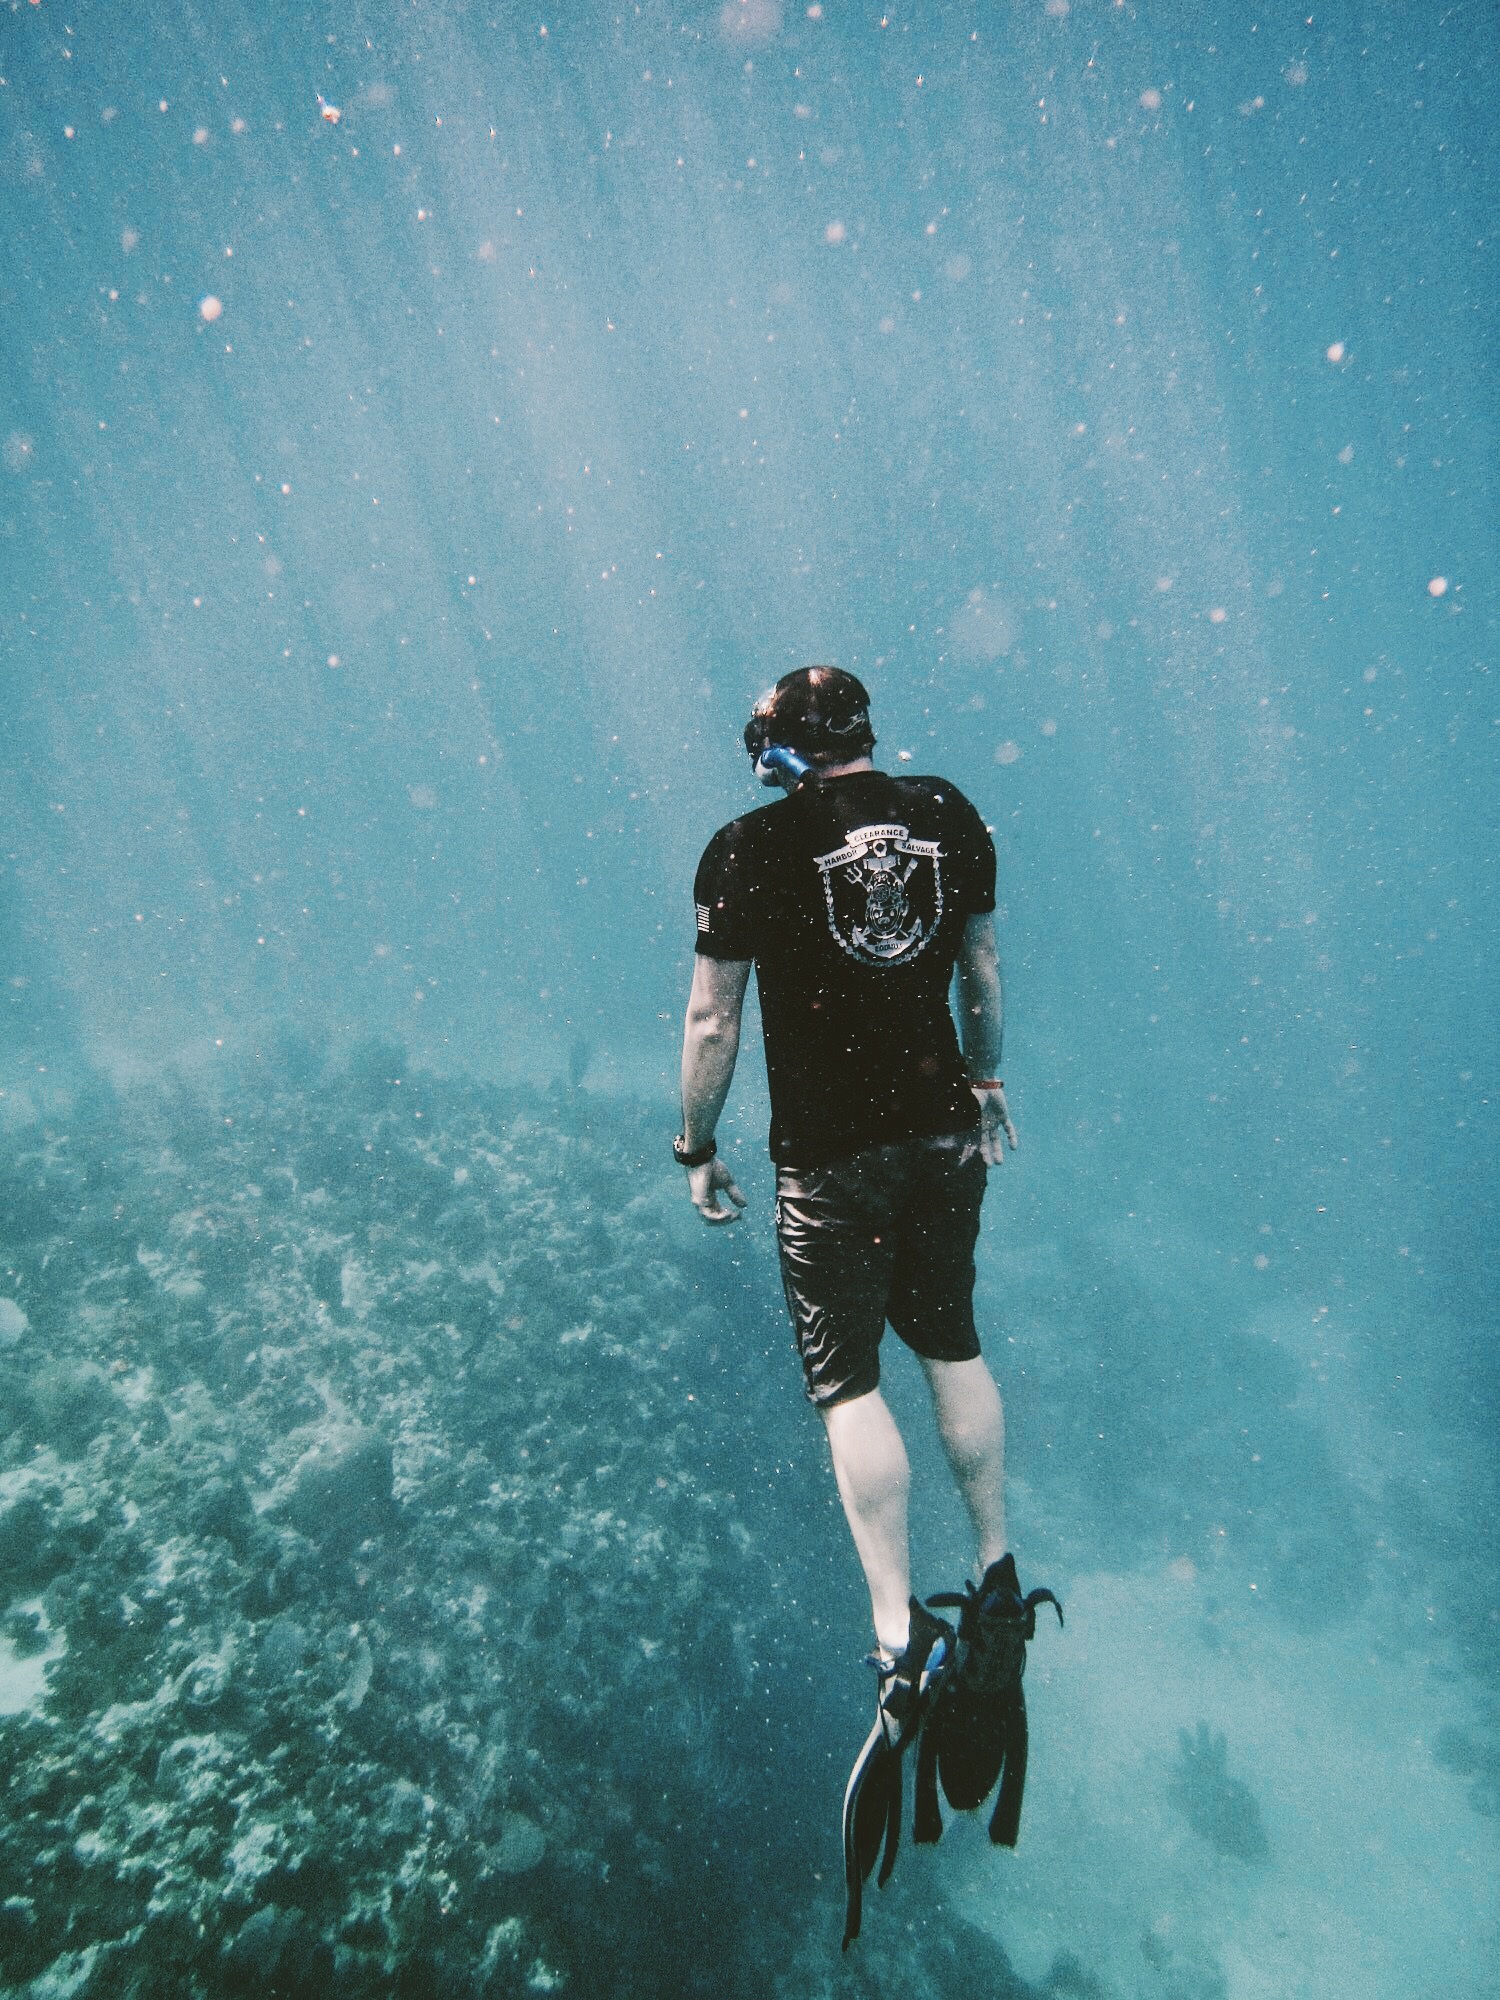
adventure, recreation, diving, underwater, blue, extreme sport, freediving, sports, water sport, outdoor recreation, underwater diving